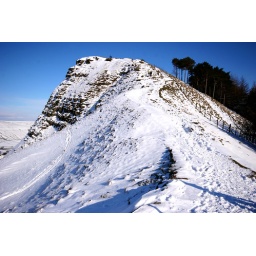
Snow and blue sky in the Peak District National Park, Derbyshire, England.